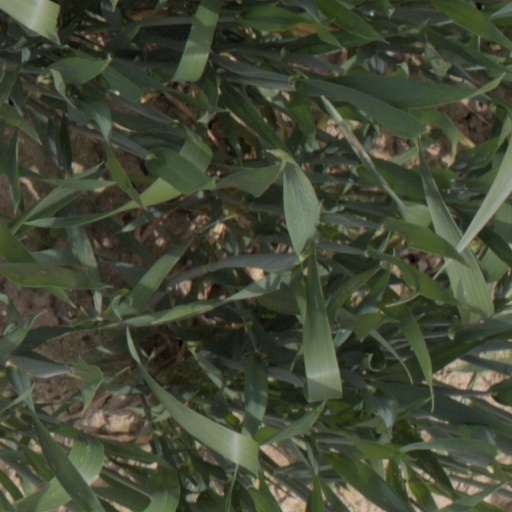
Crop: wheat